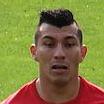
Age: 25